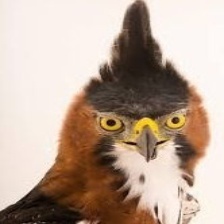
Species: ORNATE HAWK EAGLE
Scientific name: SPIZAETUS ORNATUS